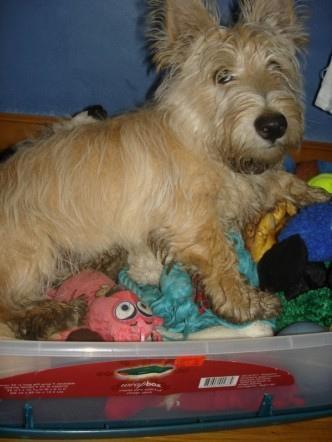
scottish terrier